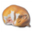
Label: hamster